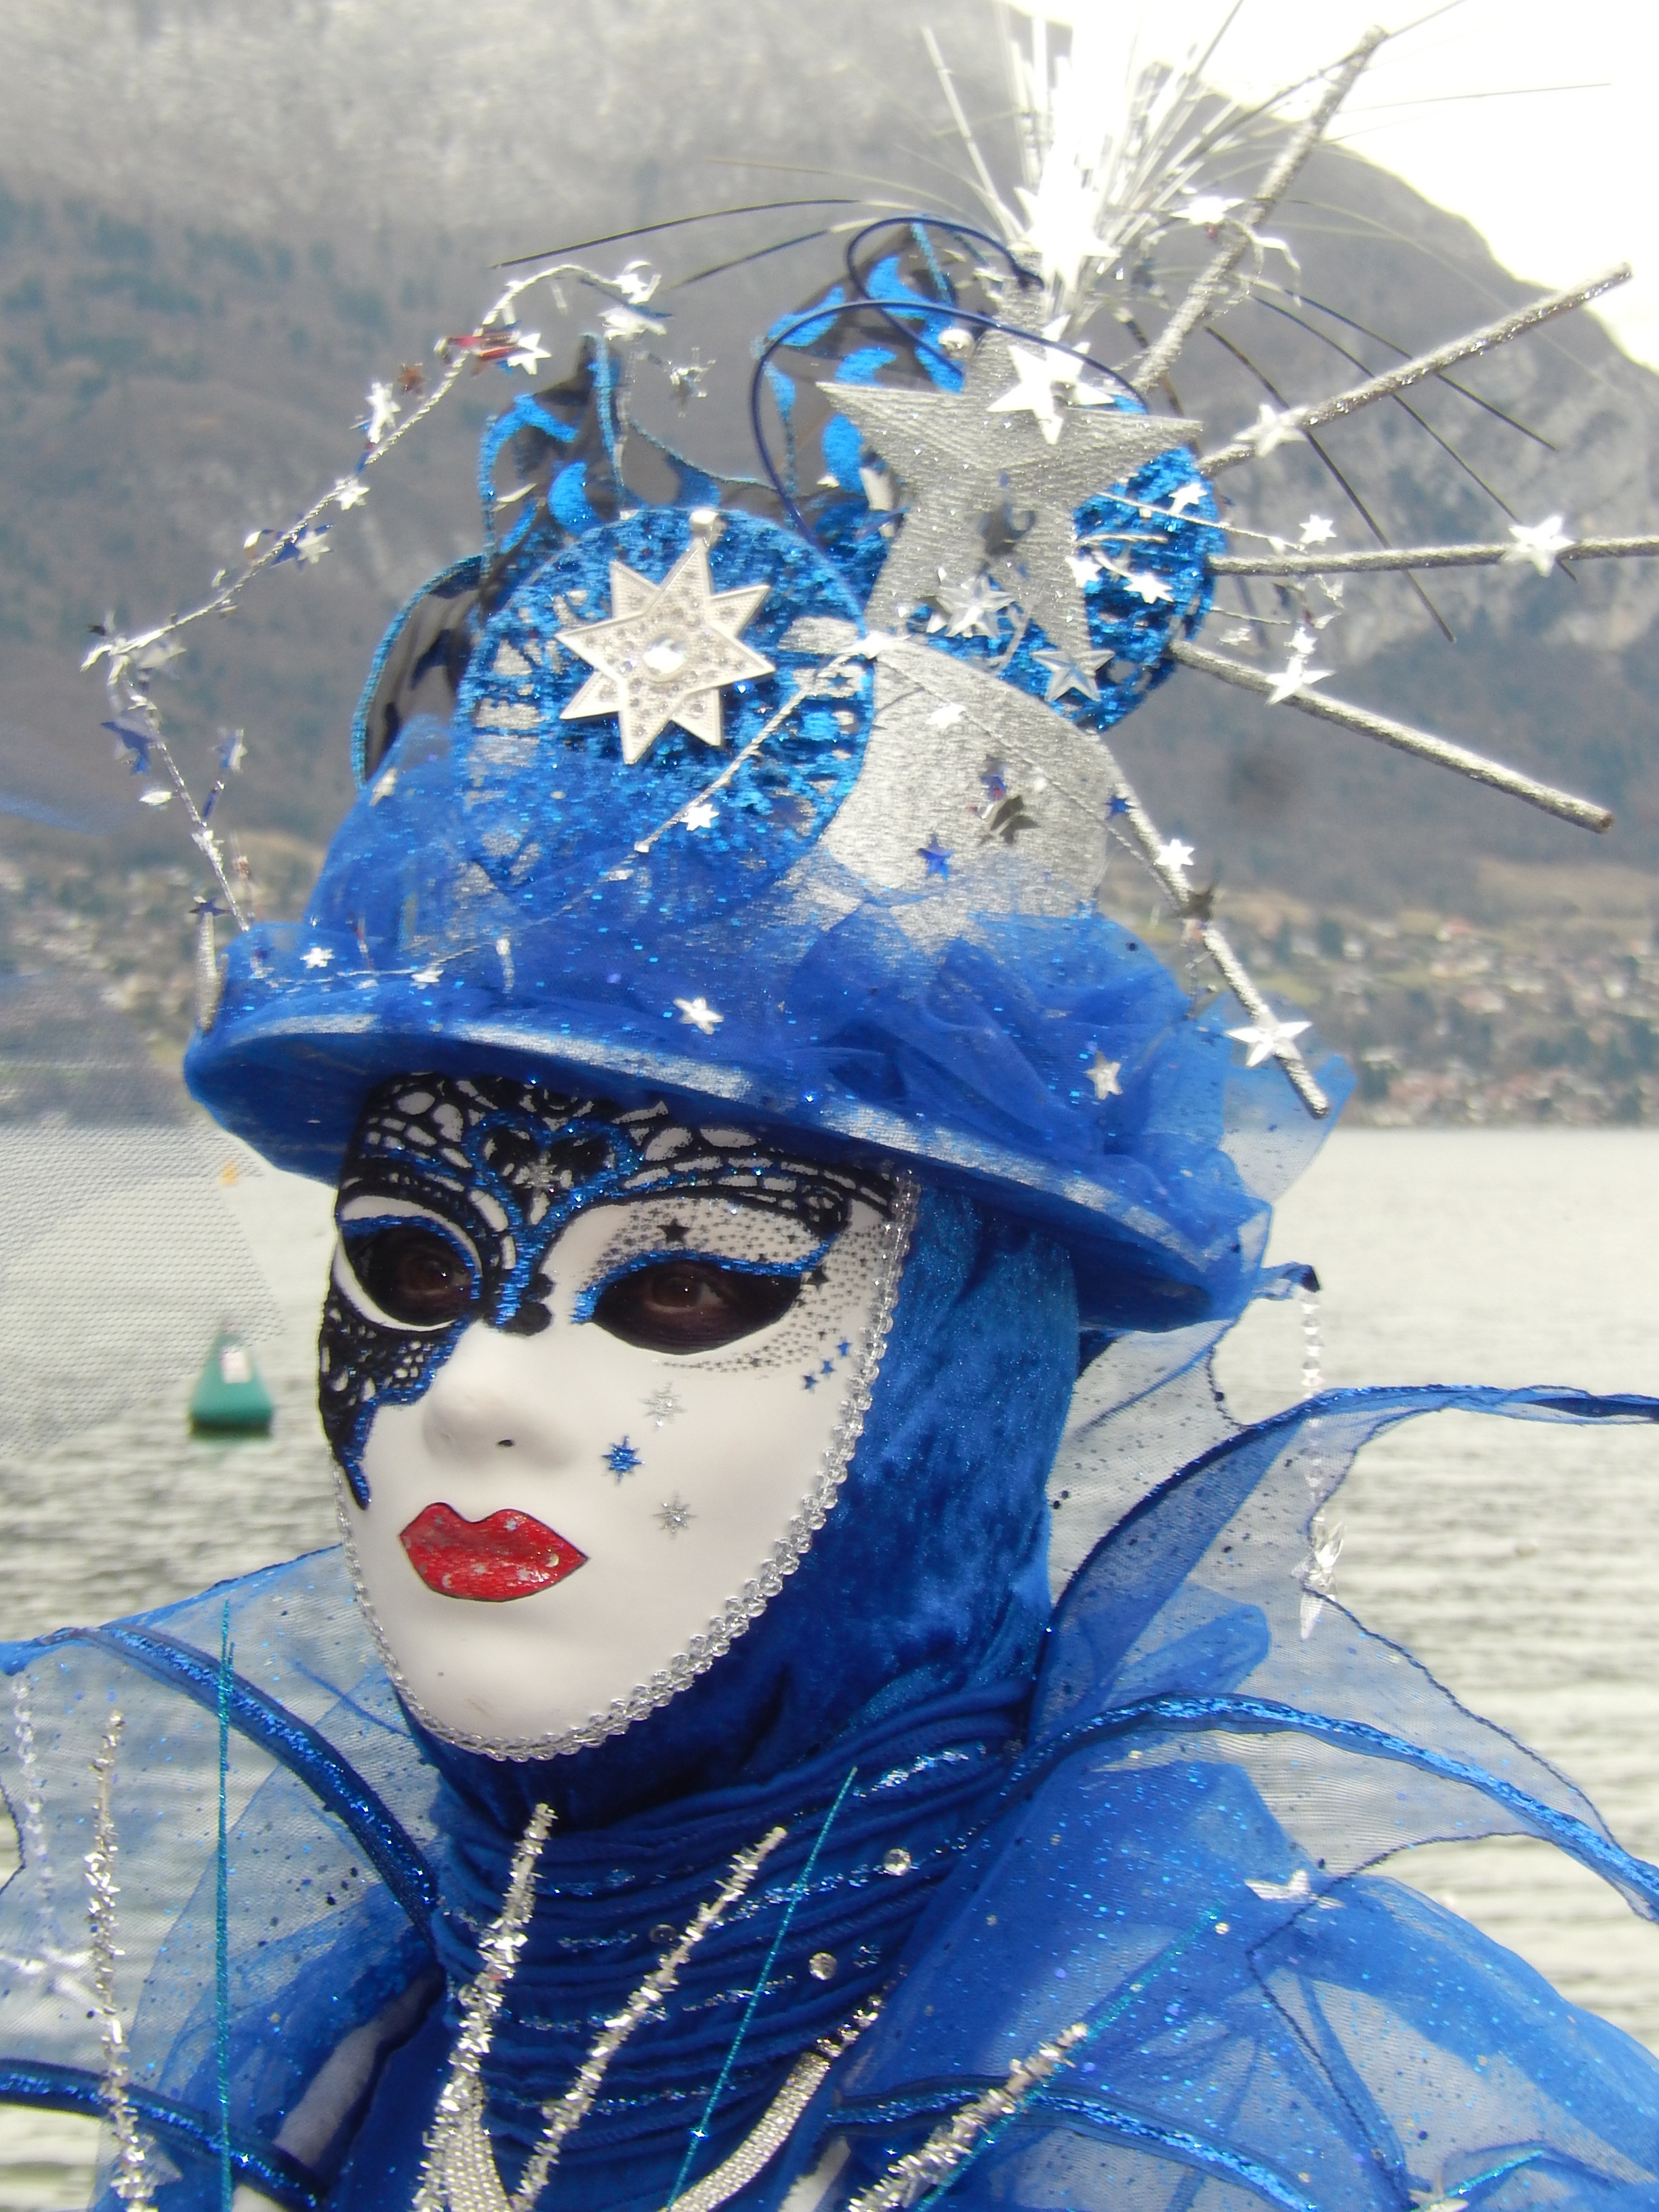
snow, winter, flower, carnival, blue, clothing, toy, festival, mask, disguise, costume